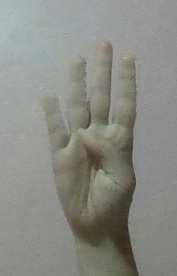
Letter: kaaf